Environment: real
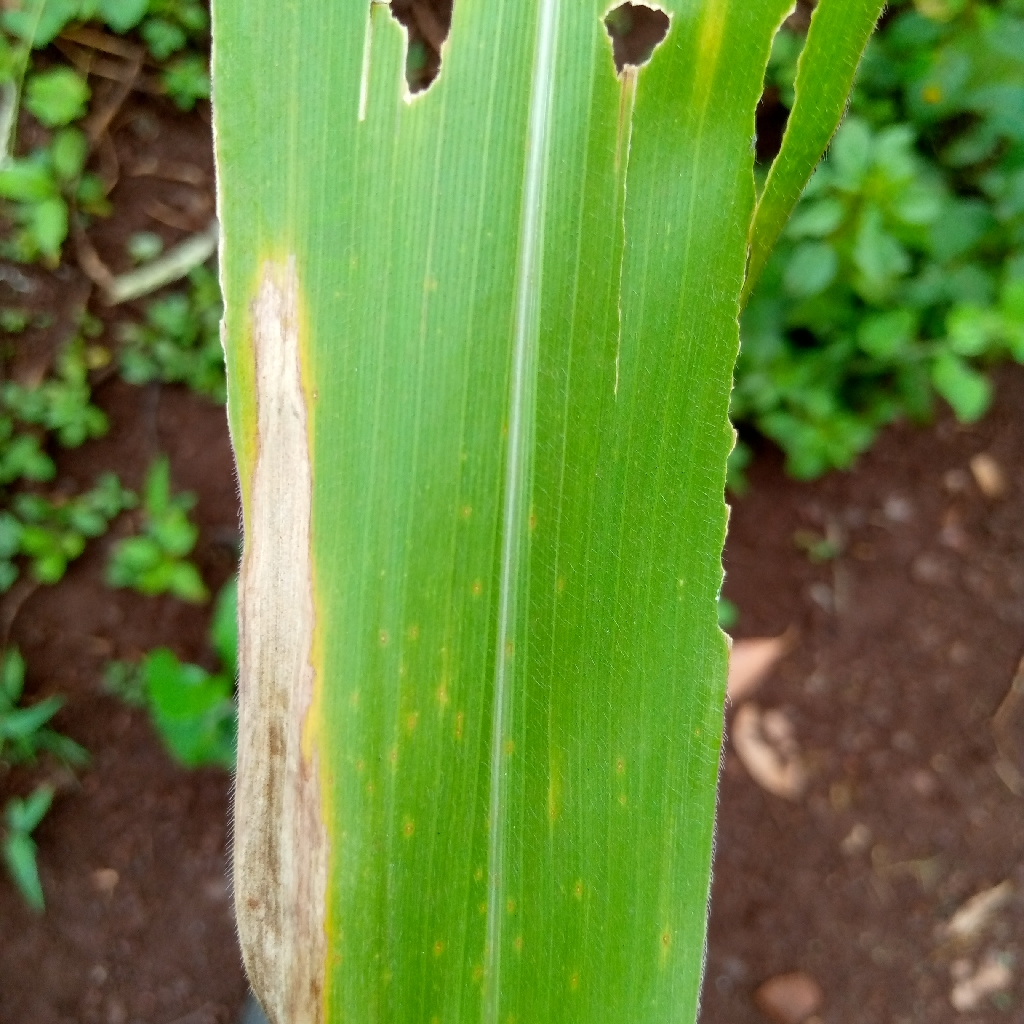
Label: northern_corn_leaf_blight